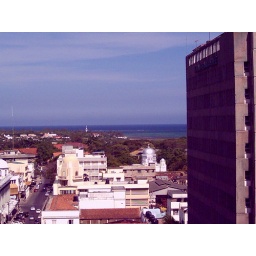
Such a cute skyline against an ocean backdrop. Gotta be Mombasa